The Ace of Spades (serial)

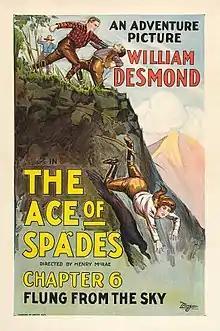
Poster for Chapter 6

The Ace of Spades is a 1925 American silent Western film serial directed by Henry MacRae. The serial is considered to be a lost film.